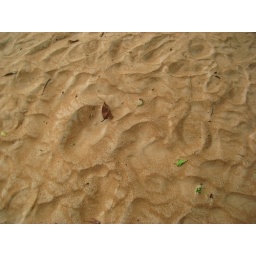
Reddish sand on the beach in Port Dixon